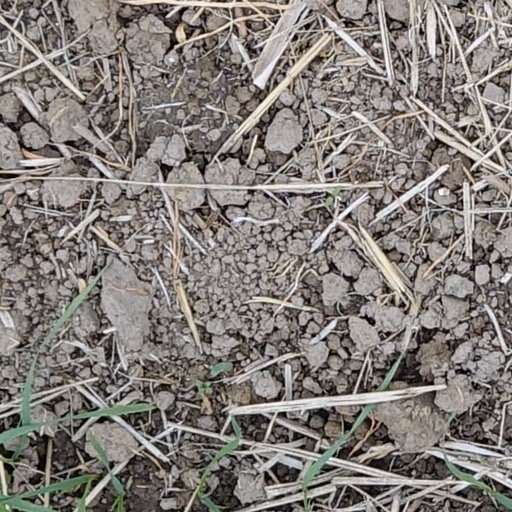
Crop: wheat